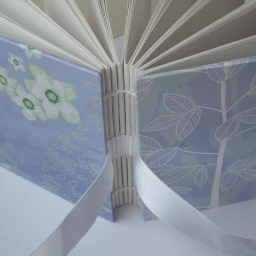
Hand bound book in mint, blue and white with a white ribbon to wrap around to close it